Marin Srakić

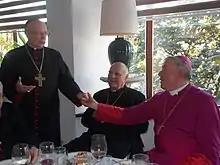
Archbishop Srakić (from the left) is greeting Archbishop Stanislav Hočevar

After completed his education, Fr. Srakić made the following services: from 1960 to 1961 he was a spiritual assistant in Slavonski Brod; from 1961 to 1965 was a parish administrator in Podgajci Podravski; from 1965 to 1967 and from 1970 to 1973 an educator at the Theological Seminary in Đakovo; from 1977 to 1989 rector of the Major Theological Seminary in Đakovo; from 1966 to 1967 and from 1970 to 1999 Professor of Moral Theology at the Theological College in Đakovo, later Theology in Đakovo, a field study of the Catholic Theological Faculty of the University of Zagreb.